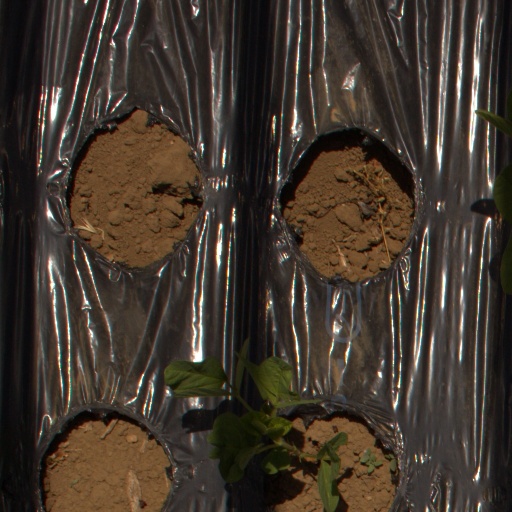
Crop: Jerusalem artichoke